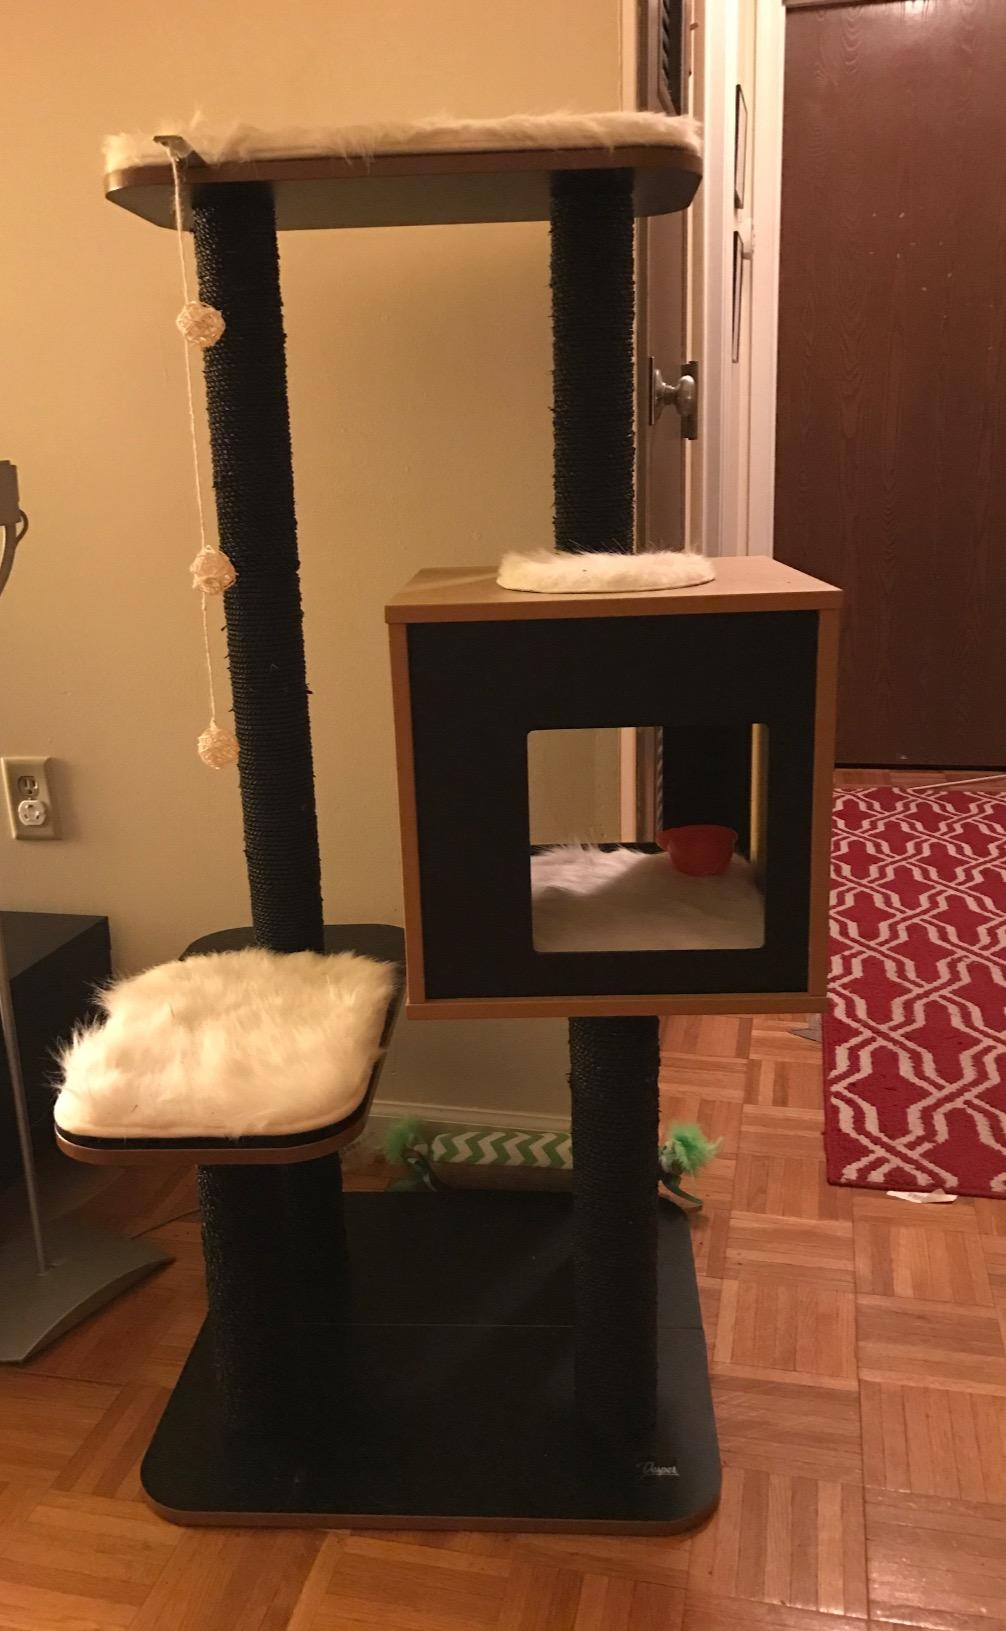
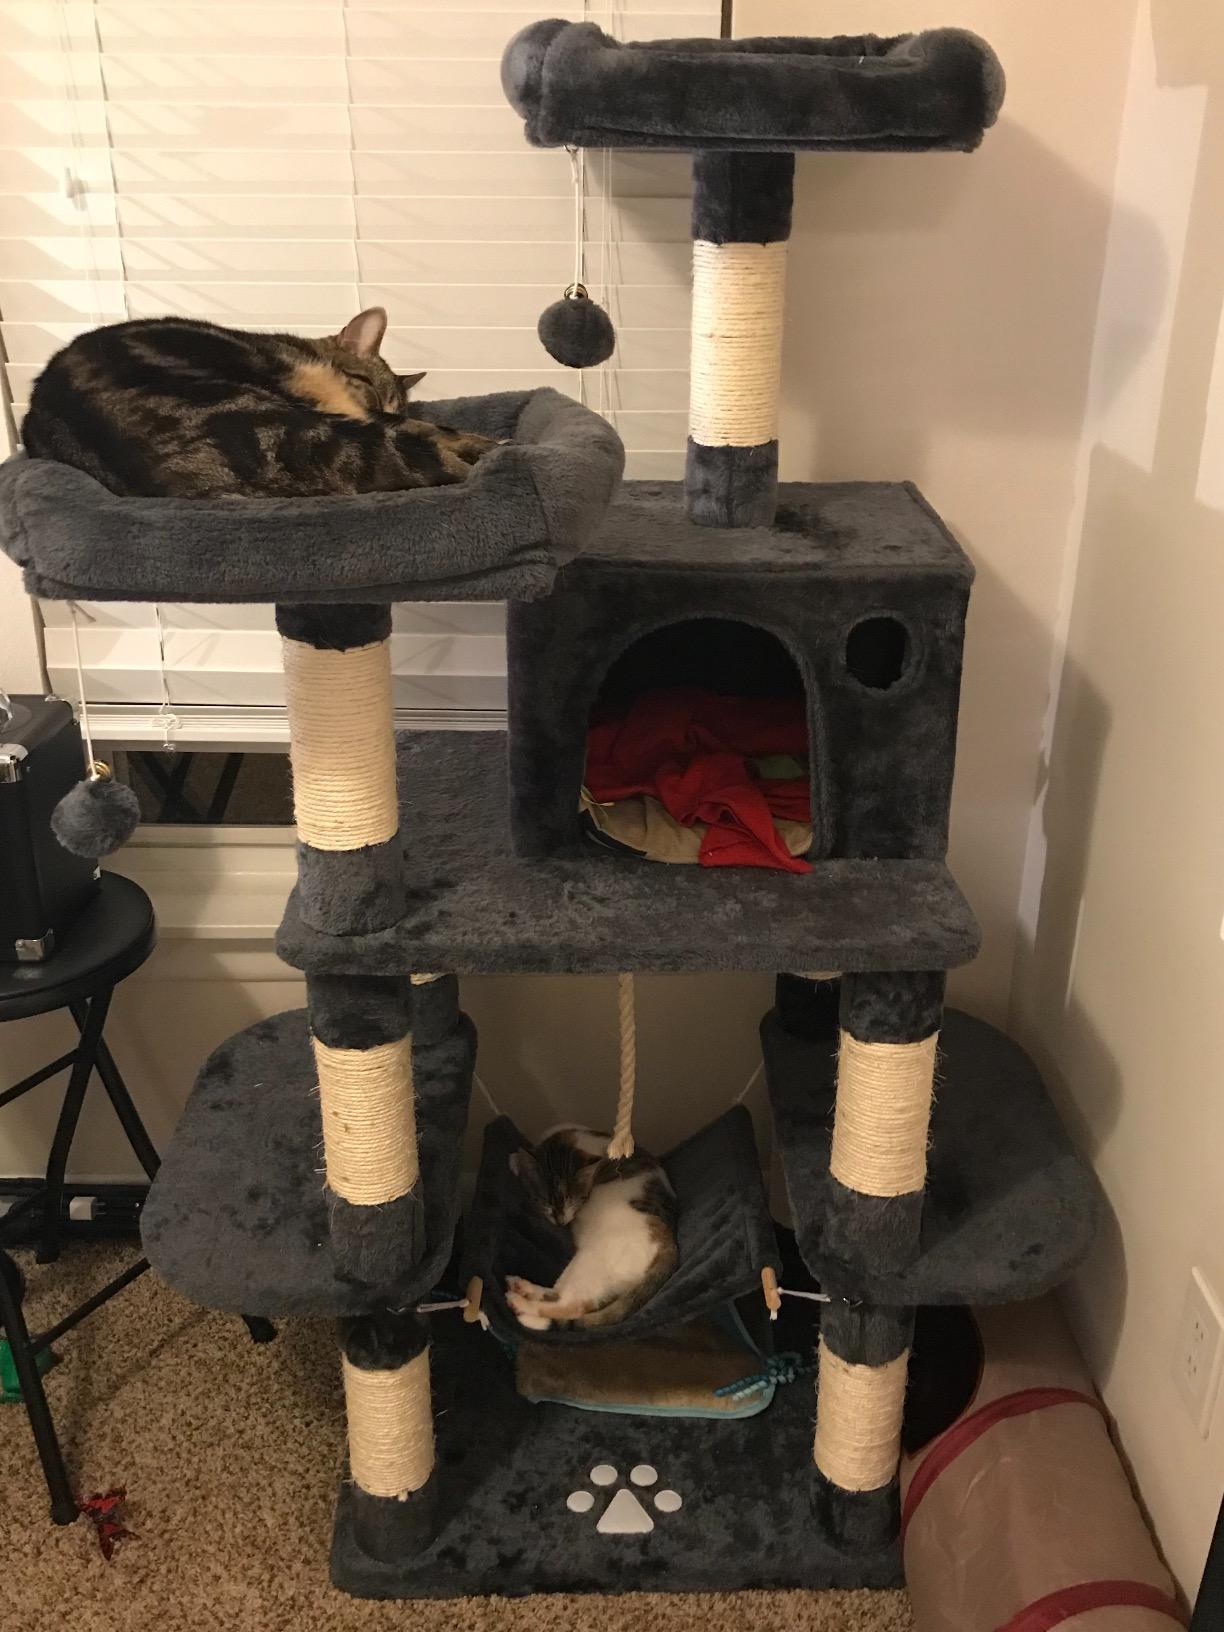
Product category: items_cat tree
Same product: no